Mary, Help of Christians

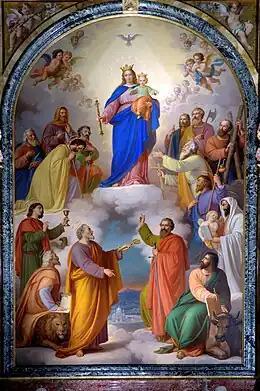
The venerated image that Pope Leo XIII granted a Canonical coronation on 13 February 1903. The Basilica of Our Lady Help of Christians, Turin.

Mary, Help of Christians is a Catholic title of the Blessed Virgin Mary, based on a devotion now associated with a feast day of the General Roman Calendar on 24 May. John Chrysostom was the first to describe this title, in 345 AD. Don Bosco also propagated the devotion. It is associated with the defense of Christian Europe, North Africa and the Middle East from non-Christians during the Middle Ages.